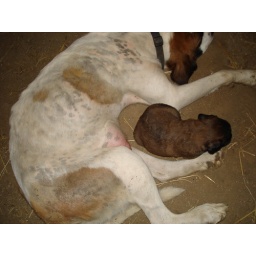
While all the other puppies were in the stall this out going girl ventured out to find her mom.